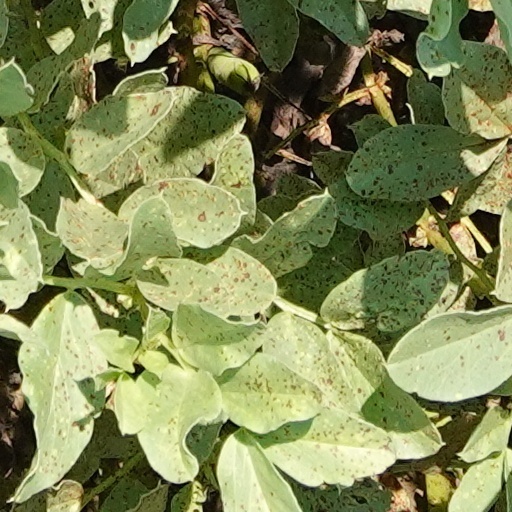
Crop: wheat